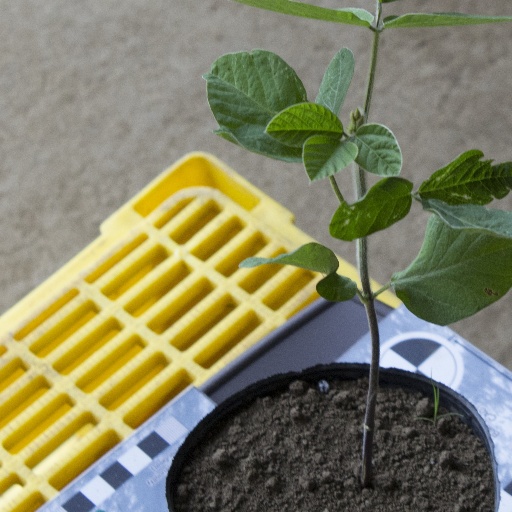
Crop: soybean